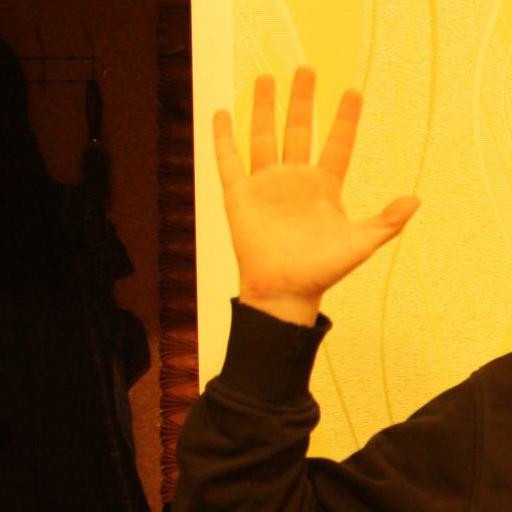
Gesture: palm